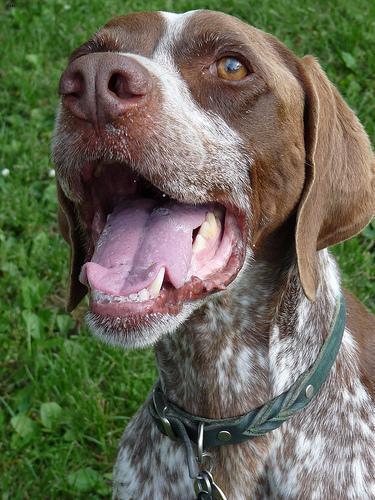
german shorthaired